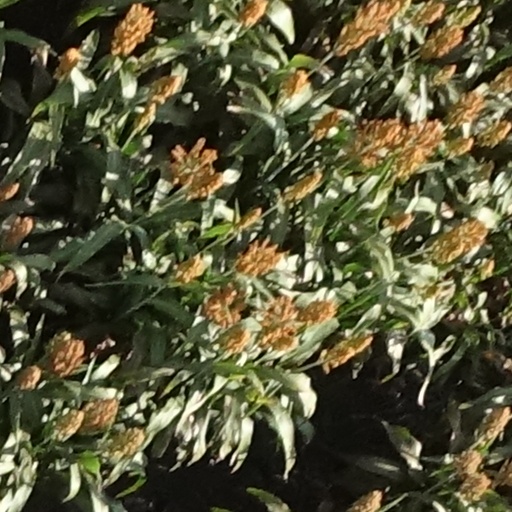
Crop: sorghum